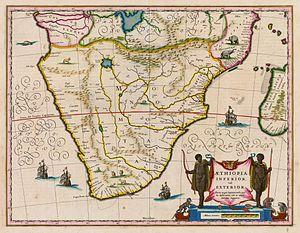
L'Empire du Monomotapa, aussi appelé Empire du Grand Zimbabwe, Mwene Mutapa, Munhumutapa, ou Mutapa, était un royaume situé en Afrique australe et recouvrant les territoires des actuels Zimbabwe et Mozambique méridional, au sud du Zambèze. Sa capitale était le Grand Zimbabwe.